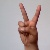
The image shows a hand gesture representing the letter 'V' in Indian Sign Language.